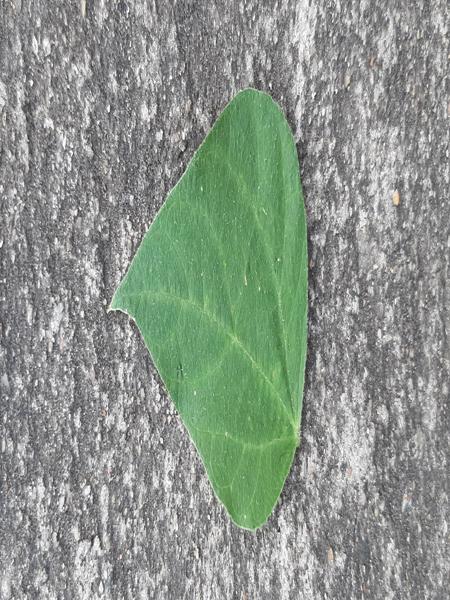
Plant: Beans